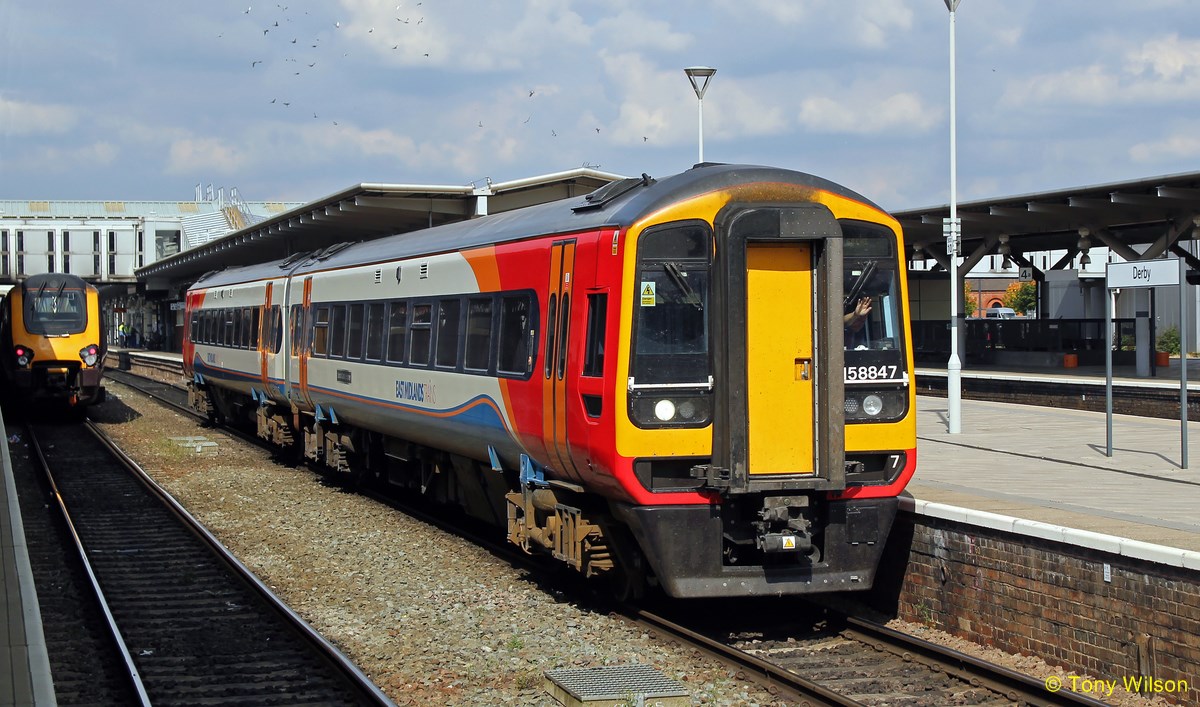
Vehicle type: Trains